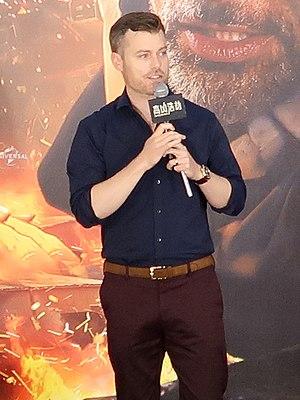
Rawson Marshall Thurber est un réalisateur, scénariste et producteur américain né le 9 février 1975 à San Francisco.